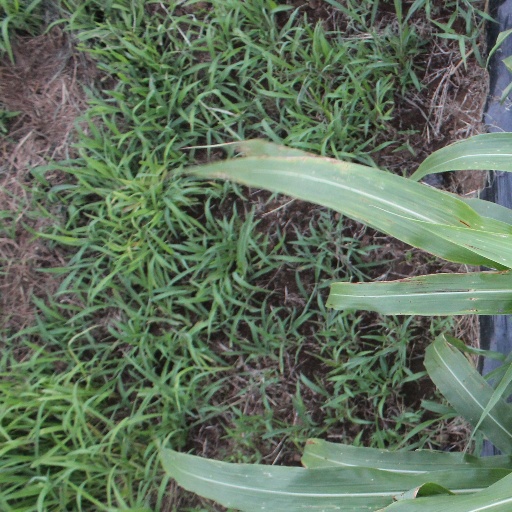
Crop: sorghum